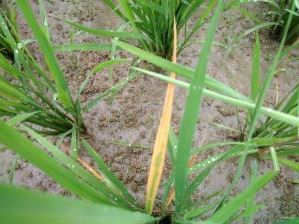
Disease: Tungro